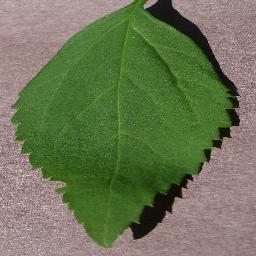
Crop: cherry
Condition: (including_sour)_healthy